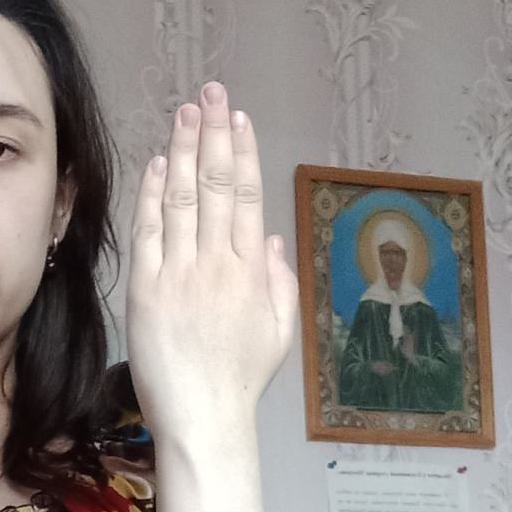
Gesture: stop_inverted